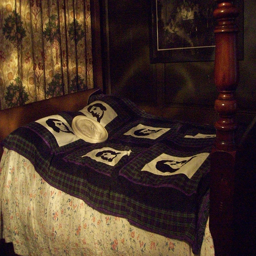
A bed has a quilt on it with the face of a person.
A quilt lays across the bed by the window.
A picture of a very nice that in a room.
A bed with a purple bedspread on it in a room with a picture on the wall.
a bed with a quilt of presidential portraits in a bedroom